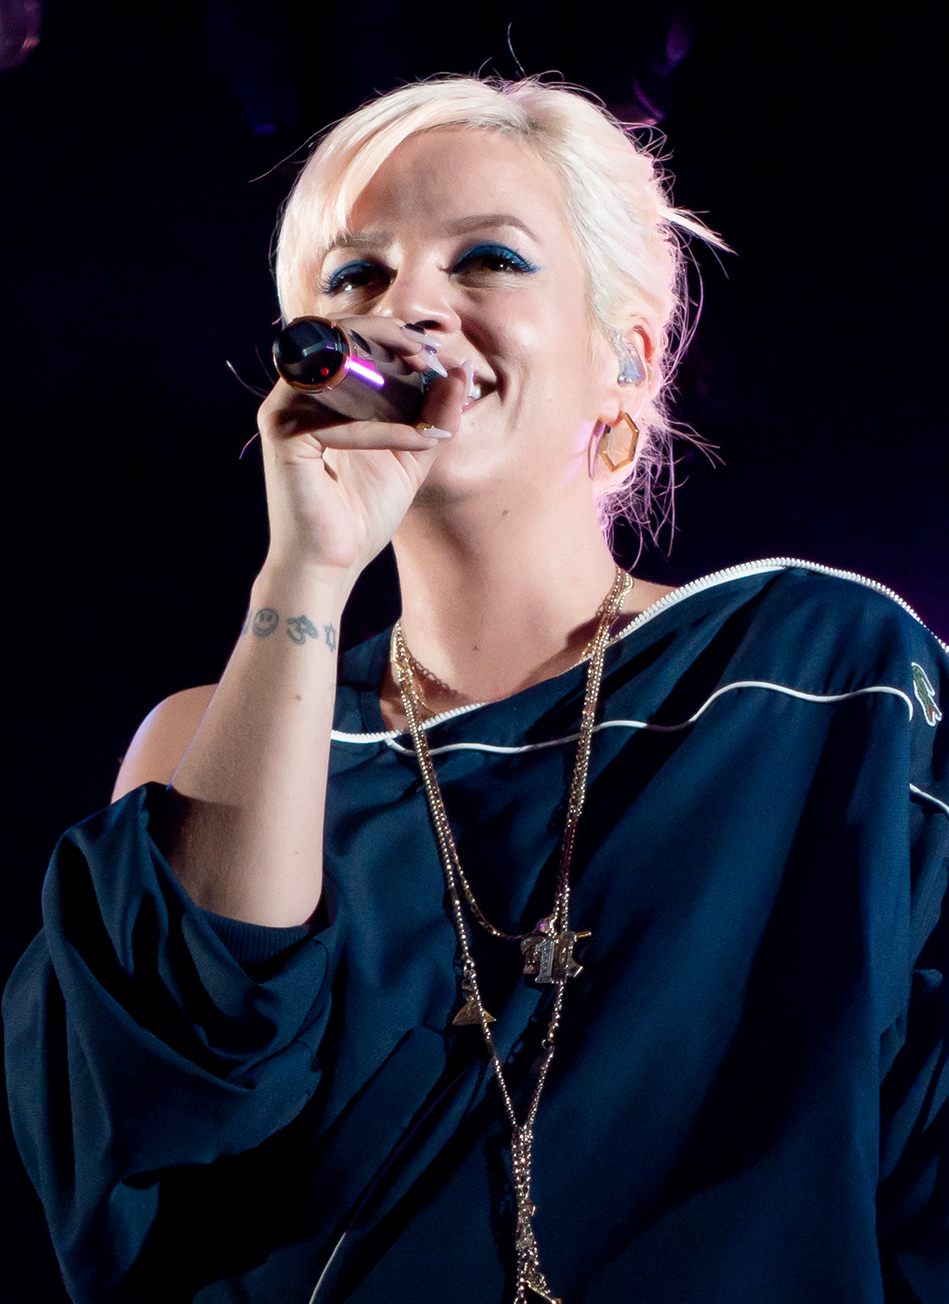
ลิลี อัลเลน

| name = ลิลี อัลเลน
| image = El Rey Theatre - Lily Allen 04 25 2018 -22 (42092424455) (cropped).jpg
| caption = อัลเลนในปีค.ศ. 2018
| alias = ลิลี โรส คูเปอร์
| birth_name = ลิลี โรส เบียทริซ อัลเลน (Lily Rose Beatrice Allen)
| birth_place = แฮมเมอร์สมิธ, ลอนดอน, อังกฤษ
| home_town = อีสลิงตัน, ลอนดอน, อังกฤษ
| residence = กลอสเตอร์เชอร์, อังกฤษ
| children = 2
| module = Infobox musical artist|embed=yes
| background = solo_singer
| instrument = เสียงร้อง
| genre = Flatlist|
* อิเล็กโทรป็อป
* เร็กเก
* อาร์แอนด์บีร่วมสมัย|อาร์แอนด์บี
| years_active = 2002–ปัจจุบัน
| associated_acts = มาร์ก รอนสัน, เกรก เคอร์สติน
ลิลี โรส เบียทริซ อัลเลน () เกิดเมื่อวันที่ 2 พฤษภาคม ค.ศ. 1985 หรือที่รู้จักกันในชื่อ ลิลี อัลเลน () เป็นนักร้อง นักแต่งเพลง นักเขียน และพิธีกรรายการโทรทัศน์ชาวอังกฤษ เธอเป็นลูกสาวของนักแสดงชาย คีธ อัลเลน และผู้ผลิตภาพยนตร์ อลิสัน โอเวน อัลเลนออกจากโรงเรียนเมื่อตอนอายุ 15 ปี เพื่อพัฒนาทักษะทางการแสดงและการแต่งเพลงของเธอ ในปีค.ศ. 2005 เธอได้เผยแพร่การบันทึกเสียงของเธอจำนวนหนึ่งลงบนมายสเปซ และมีชื่อเสียงขึ้นมาจากการที่ได้ออกอากาศในรายการบีบีซีเรดิโอวัน และเซ็นสัญญากับเรกาลเรเคิร์ดดิงส์ในเวลาต่อมา
== ประวัติ ==
ลิลี่ อัลเลน เริ่มโด่งดังจากการไปโพสต์เพลงของตนเองใน MySpace.com แล้วกลับกลายเป็นว่ามีคนถึง 40,000 คนกลายเป็นแฟนเพลงของเธอ สาเหตุที่เธอดังขนาดนี้ อาจเป็นเพราะเพลงของเธอเป็นการพูดถึงชีวิตทั่วไปของเธอในกรุงลอนดอน แต่เป็นมุมมองที่น่าสนใจและเก๋ไก๋ของเด็กสาวยุคใหม่วัย 21 ปี ถึงแม้ว่าพ่อของเธอคือ คีธ อัลเลน นักแสดงดัง และแม่เป็นโปรดิวเซอร์หนัง แต่เธอมีชีวิตที่ระหกระเหจากการที่พ่อแม่ของเธอหย่ากันตั้งแต่อายุแค่ 4 ขวบ เธอเปลี่ยนโรงเรียนถึง 12 แห่ง และเลิกเรียนตั้งแต่อายุ 15 ปี แต่เธอก็นำประสบการณ์หลากหลายของเธอ มาแต่งเพลง และกลายเป็นคนดังไปได้อย่างน่าชื่นชม นอกเหนือจากนี้เพลงของเธอยังเป็นป๊อปที่มีกลิ่นอายของสกา
ส่วน ลิลี่ อัลเลน กับอัลบั้ม “Alright, Still” สื่อมวลชนในอังกฤษต่างยกย่องเธอว่าเป็น “ 2006’s Alternative Teen-Pop Star” ด้วยวัยเพียง 21 ปี กับการเป็นทั้งคนแต่งเพลงและร้องเพลงเองทั้งหมด บวกกับเนื้อหาของเพลงที่มีเสน่ห์ ที่ว่าด้วยชีวิตของเด็กวัยรุ่นในลอนดอน กับแง่มุมที่แตกต่างจากเพลงป็อปทั่วไป อีกทั้งซิงเกิลแรก ‘Smile’ ก็ไต่ขึ้นไปถึง อันดับ 1 ในอังกฤษ
ซิงเกิล 2 ‘LDN’ ได้รับการเสนอชื่อเข้าชิงรางวัลมากมายทั้ง MTV Europe Music Awards, Brit Awards และคว้ารางวัล Digital Music Awards สาขา Best Pop Artist
==ผลงานอัลบั้ม==
* "Alright, Still" (2006)
* "It's Not Me, It's You" (2009)
* "Sheezus" (2014)
== แหล่งข้อมูลอื่น ==
* เว็บไซต์อย่างเป็นทางการของ ลิลี่ อัลเลน
* เว็บไซต์ใน MySpace.com ของ ลิลี่ อัลเลน
หมวดหมู่:นักร้องอังกฤษ
หมวดหมู่:บุคคลจากแฮมเมอร์สมิท
หมวดหมู่:ศิลปินสังกัดแคปิตอลเรเคิดส์